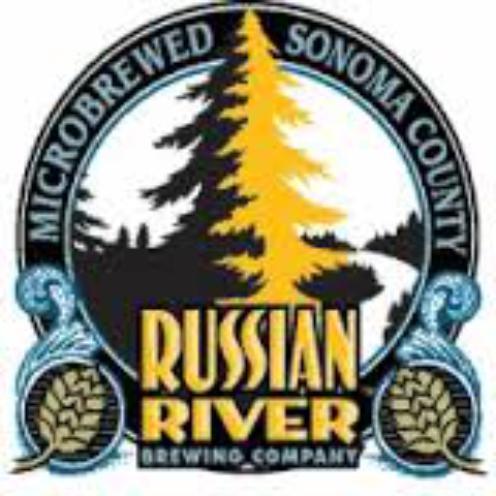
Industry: Food